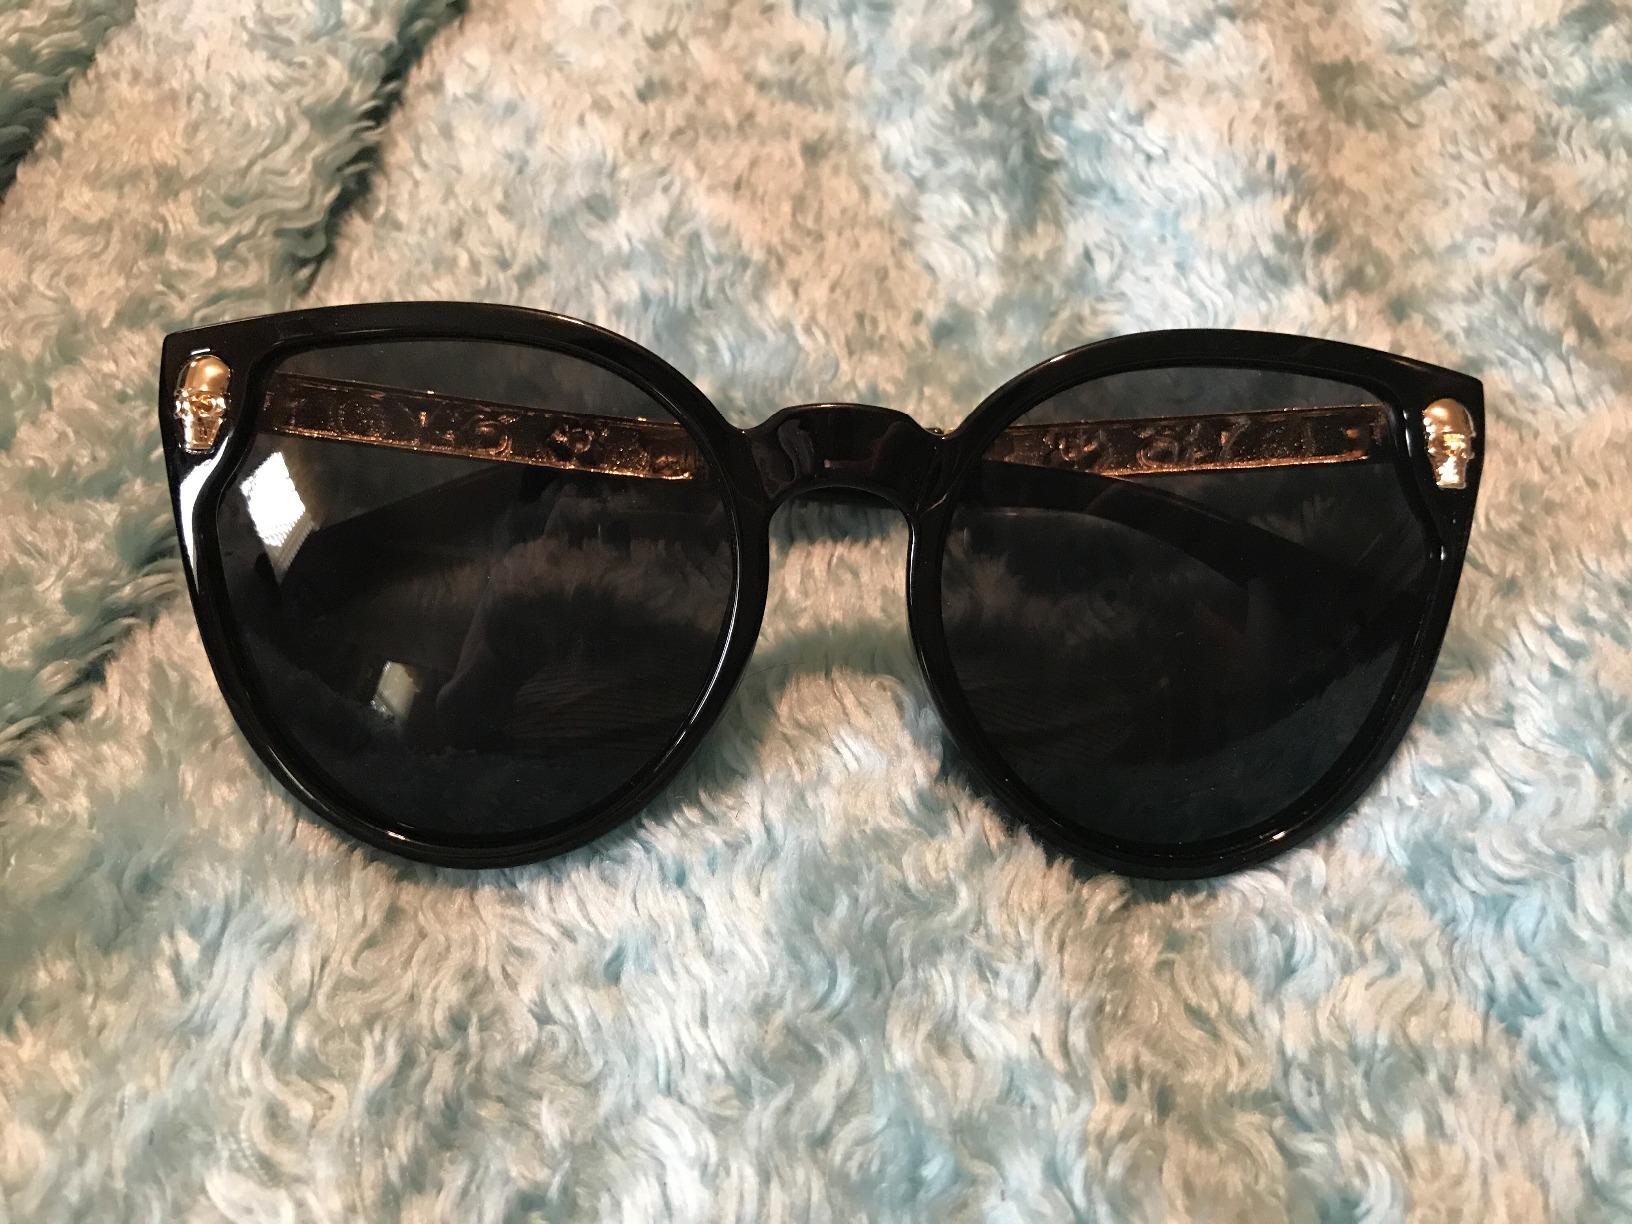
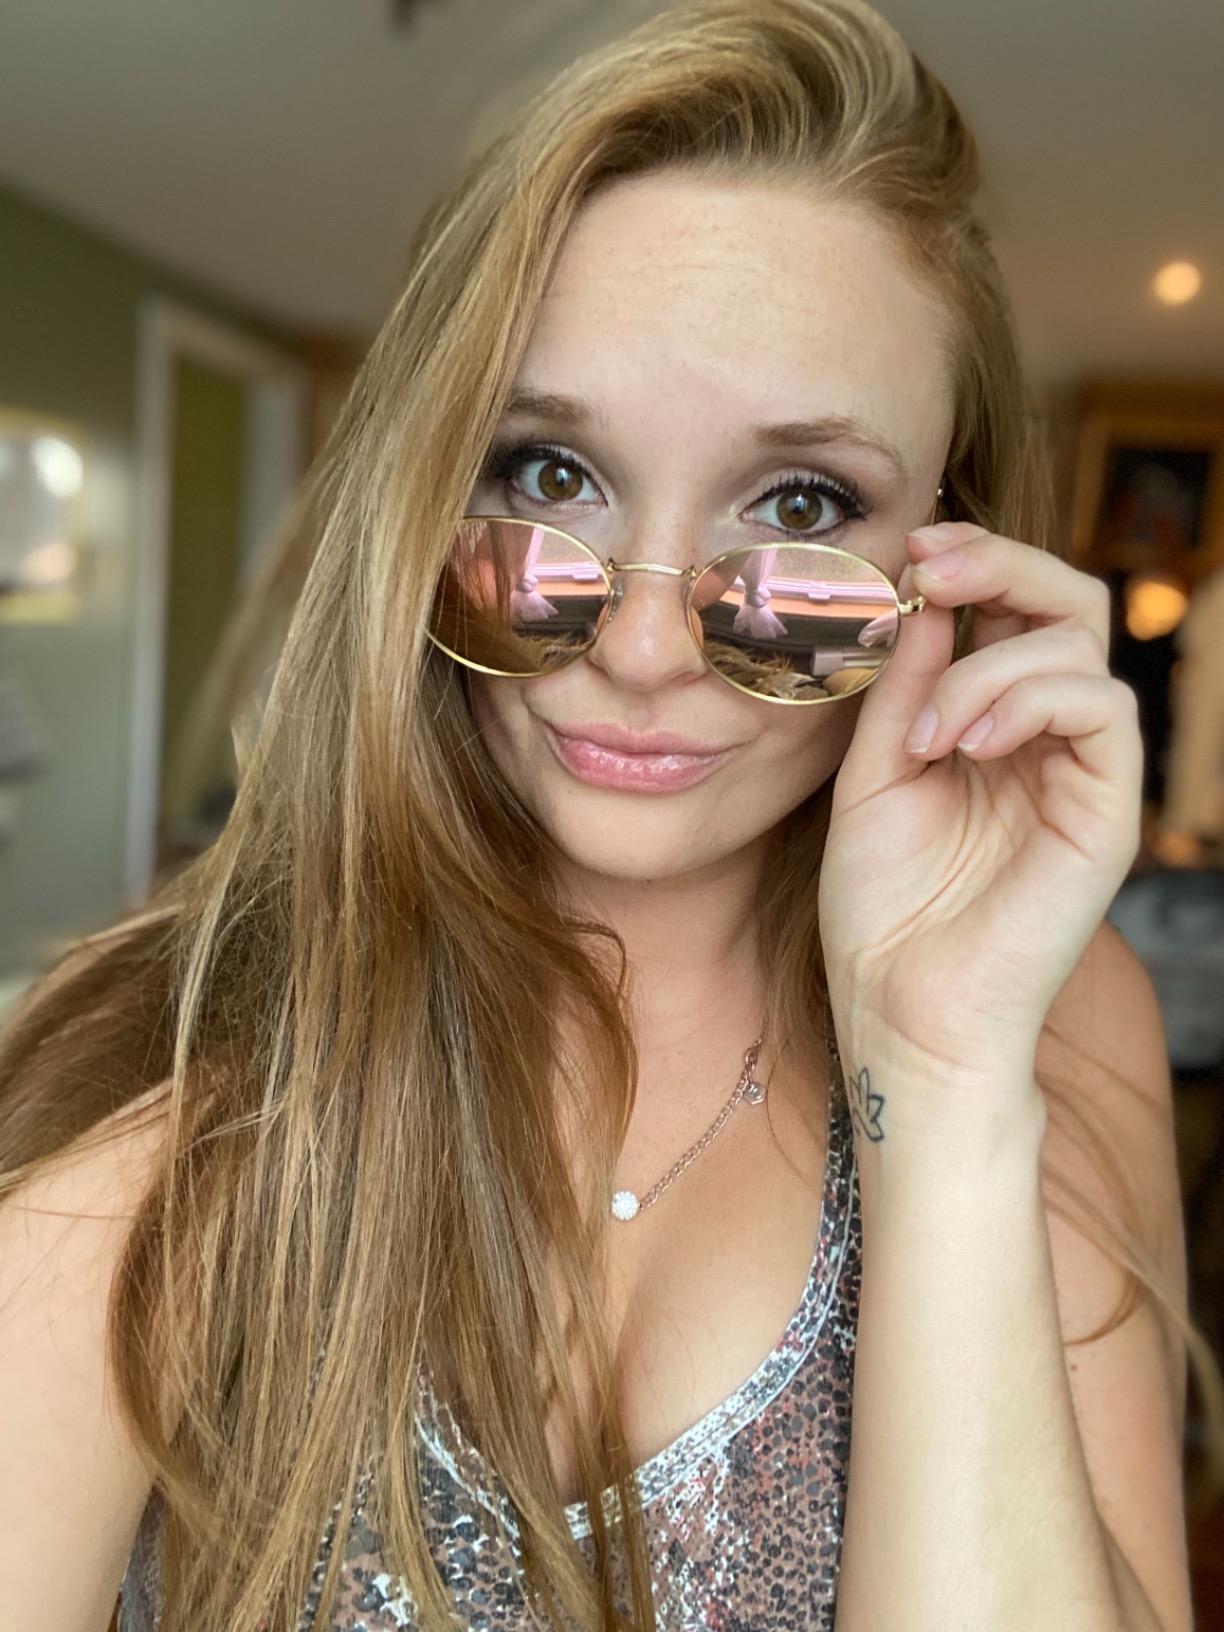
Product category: accessories_sunglasses
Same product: no